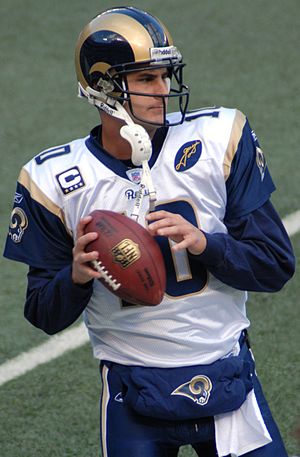
Marc Bulger
Marc Bulger
Marc Robert Bulger er en tidligere amerikansk footballspiller, der spillede i NFL som quarterback. Bulger kom ind i ligaen i 2001, og spillede gennem karrieren for henholdsvis Baltimore Ravens og St. Louis Rams.